Orangeburg Massacre

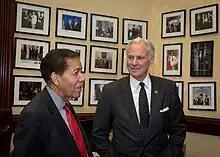
Cecil J. Williams giving Governor Henry McMaster a tour of his museum featuring photos he took of the events

On February 10, the Department of Justice filed a suit against Harry Floyd (who insisted that he had a right to refuse business to black patrons). The department also filed against the Orangeburg Regional Hospital, which remained segregated despite having promised to integrate in 1965. On February 22, federal Judge Robert Martin ordered All-Star Bowling Lane to desegregate. John Stroman became one of the first group of black students to bowl there on the day classes resumed, February 26. Most businesses in Orangeburg followed suit and desegregated.